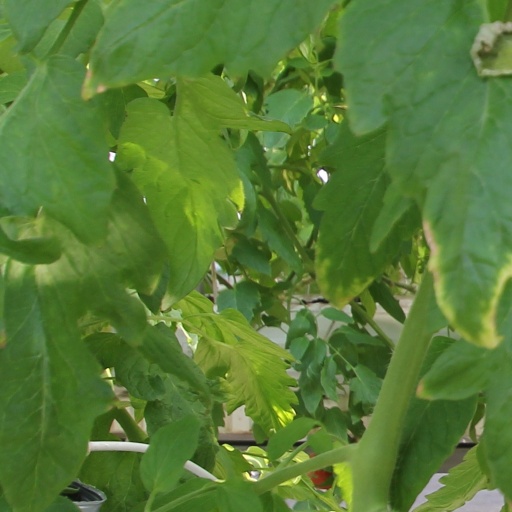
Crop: tomato